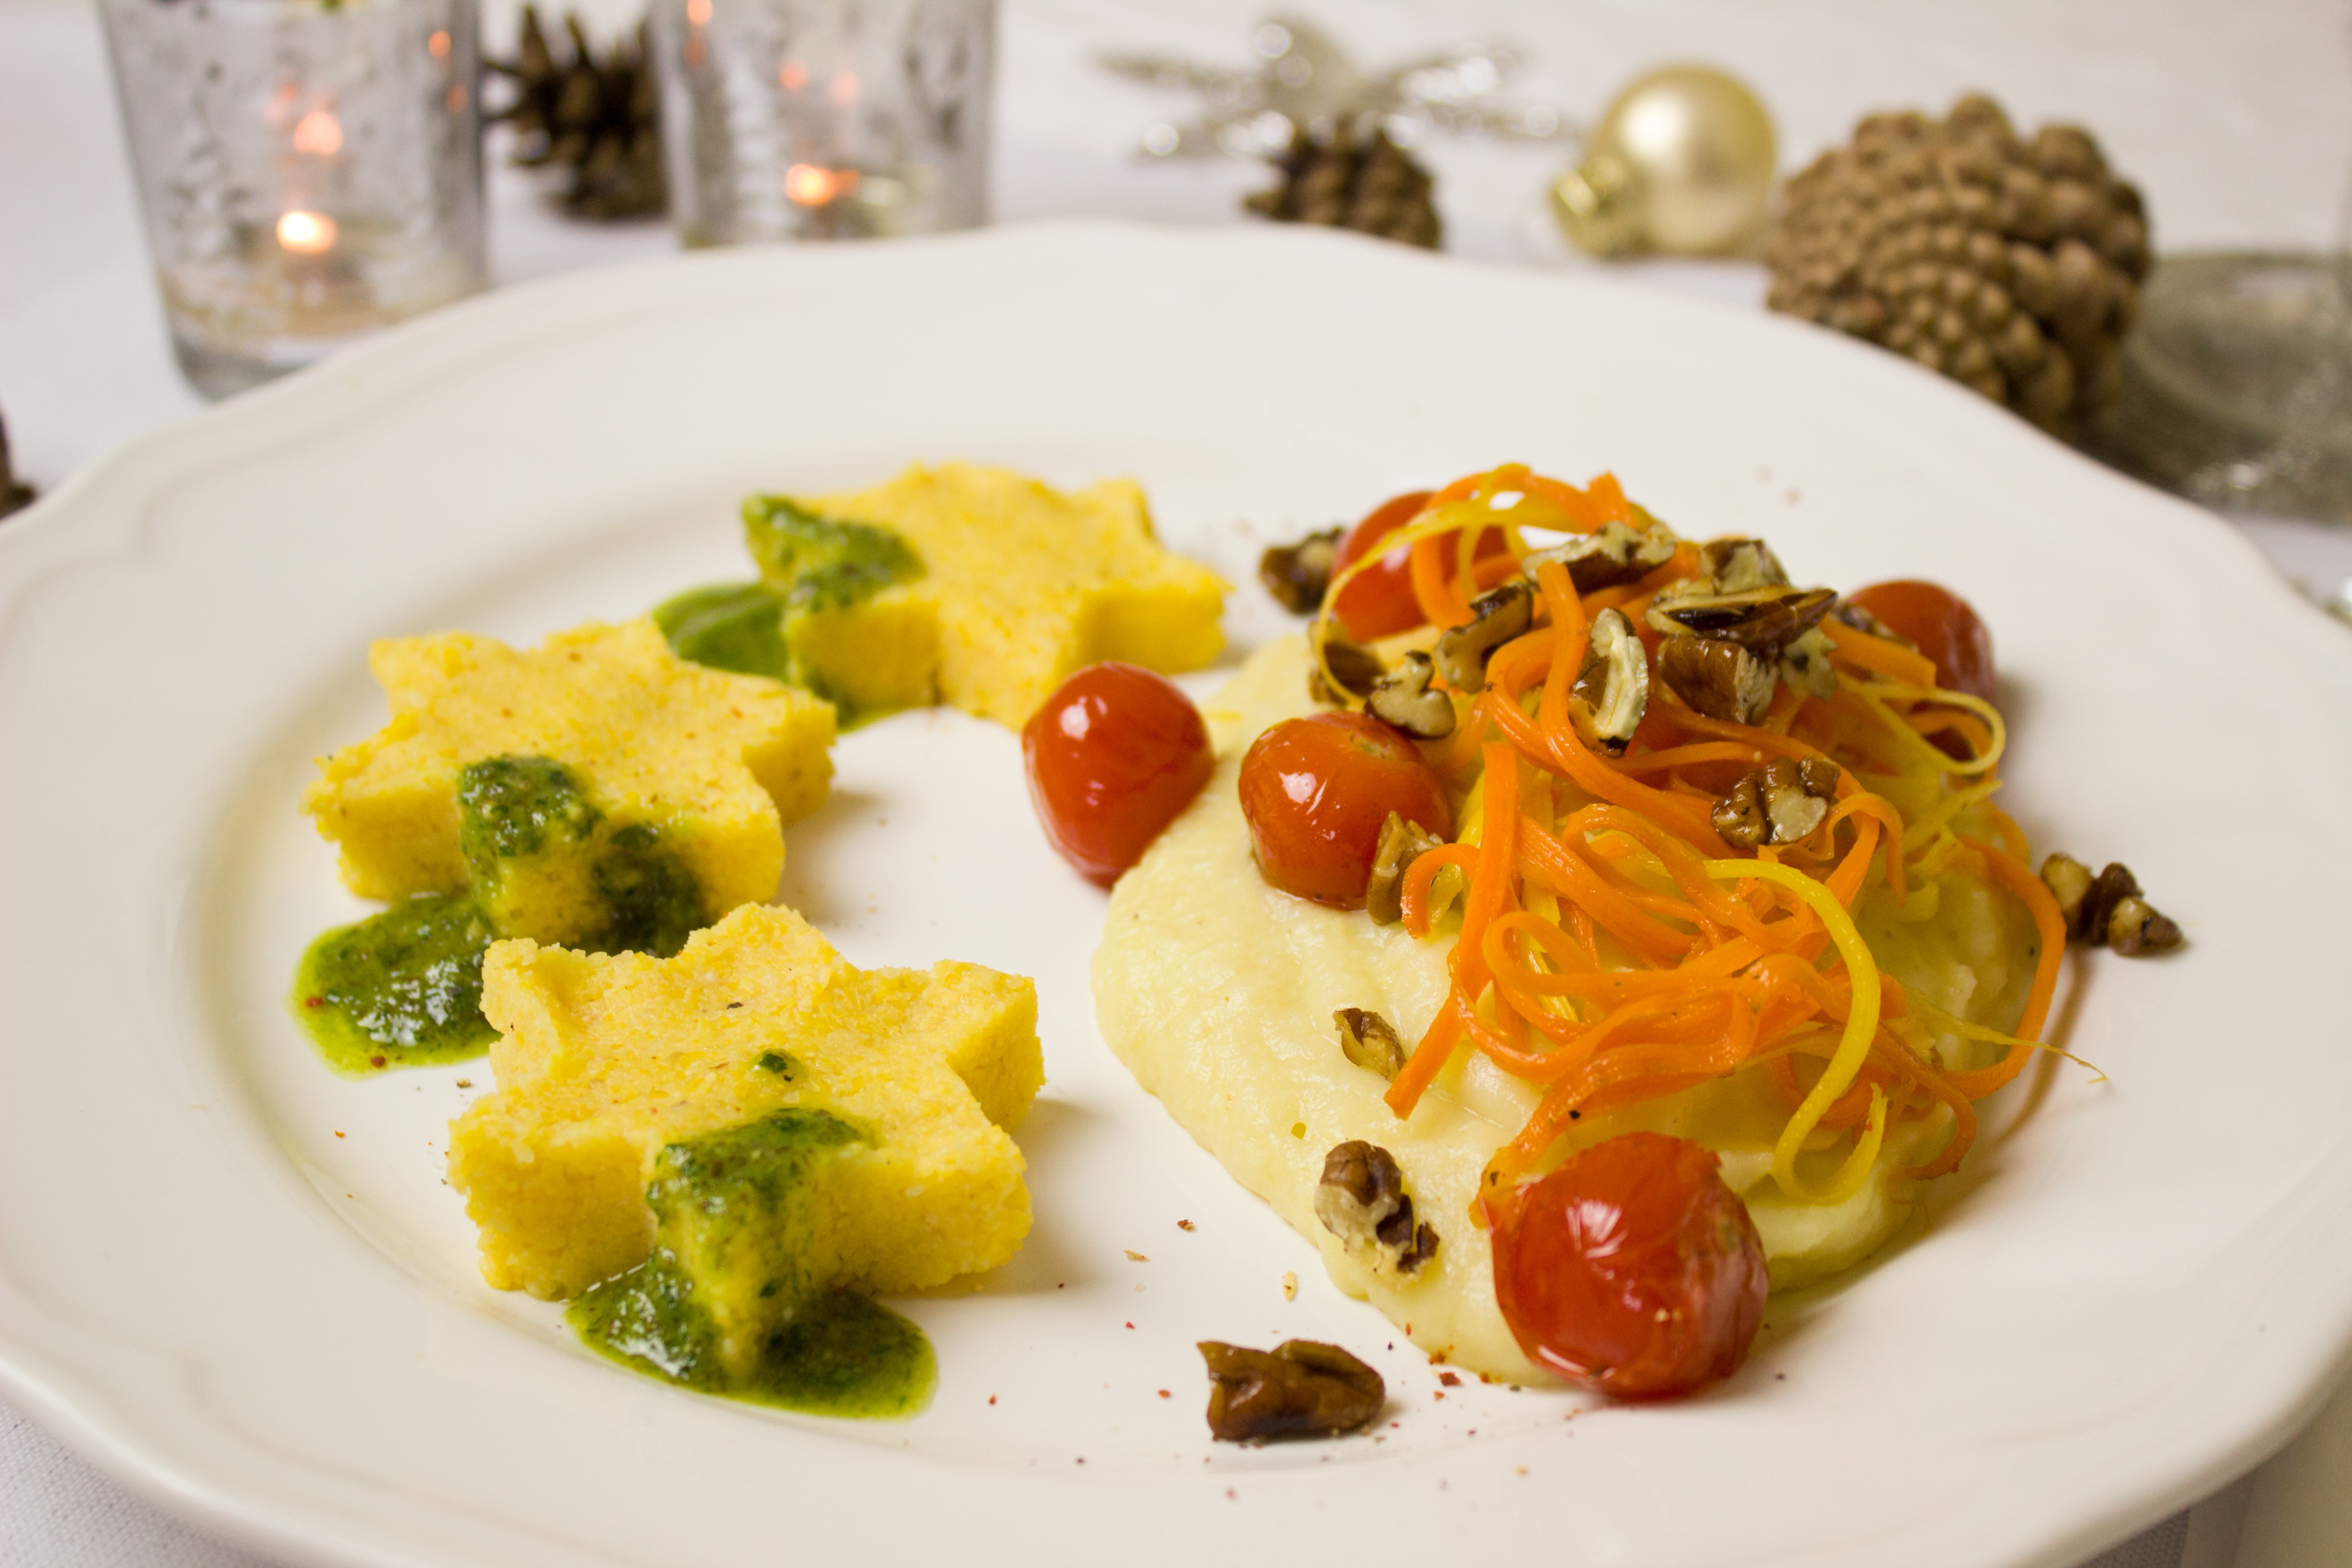
star, decoration, dish, meal, food, produce, vegetable, menu, corn, plate, colorful, breakfast, gourmet, christmas, healthy, eat, cuisine, cream, delicious, carrot, pesto, cook, tomato, festive, main course, nuts, nutrition, vegetables, tasty, vegan, vegetarian, court, vegetarian food, frisch, enjoy, puree, curry, scrambled eggs, tenderloin, italian food, solemnly, polenta, semolina, european food, family eating